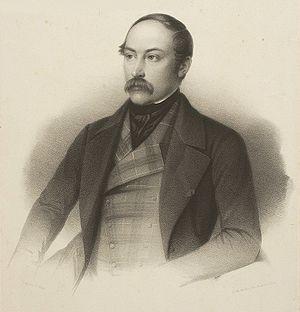
La fonction de ministre-président de Prusse est une fonction officielle du royaume de Prusse.
Adolf Heinrich von Arnim-Boitzenburg, né le 10 avril 1803 à Berlin et mort le 8 janvier 1868 au château de Boitzenburg, est un homme d'État prussien.